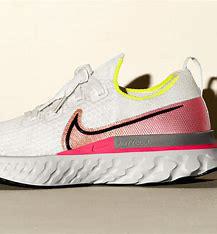
Brand: Nike
Model: React Infinity Run Flyknit